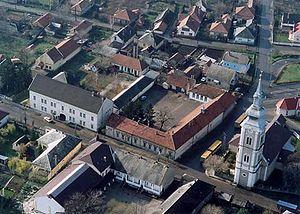
Mezőcsát est une ville et une commune du comitat de Borsod-Abaúj-Zemplén en Hongrie.